First National Jamboree

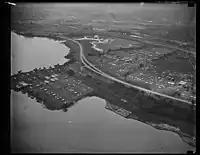
Deserted Jamboree camp on the mall taken on August 9, 1935, following the cancelation of the event by President Roosevelt

In 1935, a Jamboree was scheduled to take place from August 21 to August 30, 1935, in Washington, DC. 25,000 scouts were expected to attend. However, the area was seeing an increase in cases of "Infantile paralysis" (Polio) with 20 new cases reported in Virginia on July 31, 1935. Federal and State officials gathered to evaluate the situation and decide whether to cancel the Jamboree. It is finally decided that the event should be canceled to protect the health of the scouts. By then preparations for the events were well on the way and it was not until August 8, 1935, that they halted by President Roosevelt. A year's postponement was called for rather than a cancellation. The President had personally been affected by Polio 14 years earlier. The cost of the event for 1935 was estimated to be $650,000 and would be covered by insurance, including refunding the scouts their $25. However, many scouts from overseas were already on their way. The disassembling of the 1400 tents already set up would be overseen by the US Army who had loaned the tents left over from World War I. In the end, the insurance paid $250,000 to the National Council to be used for the next Jamboree.